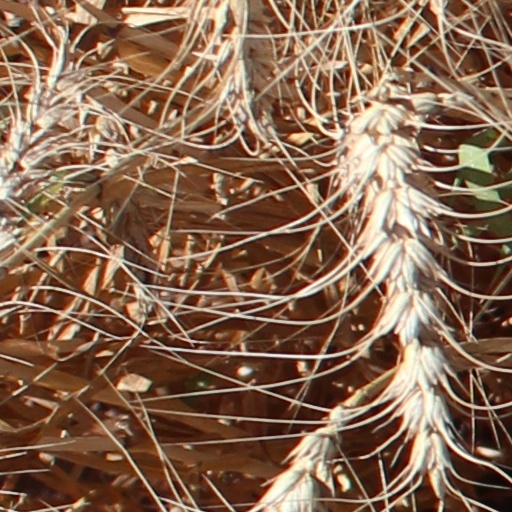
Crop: wheat